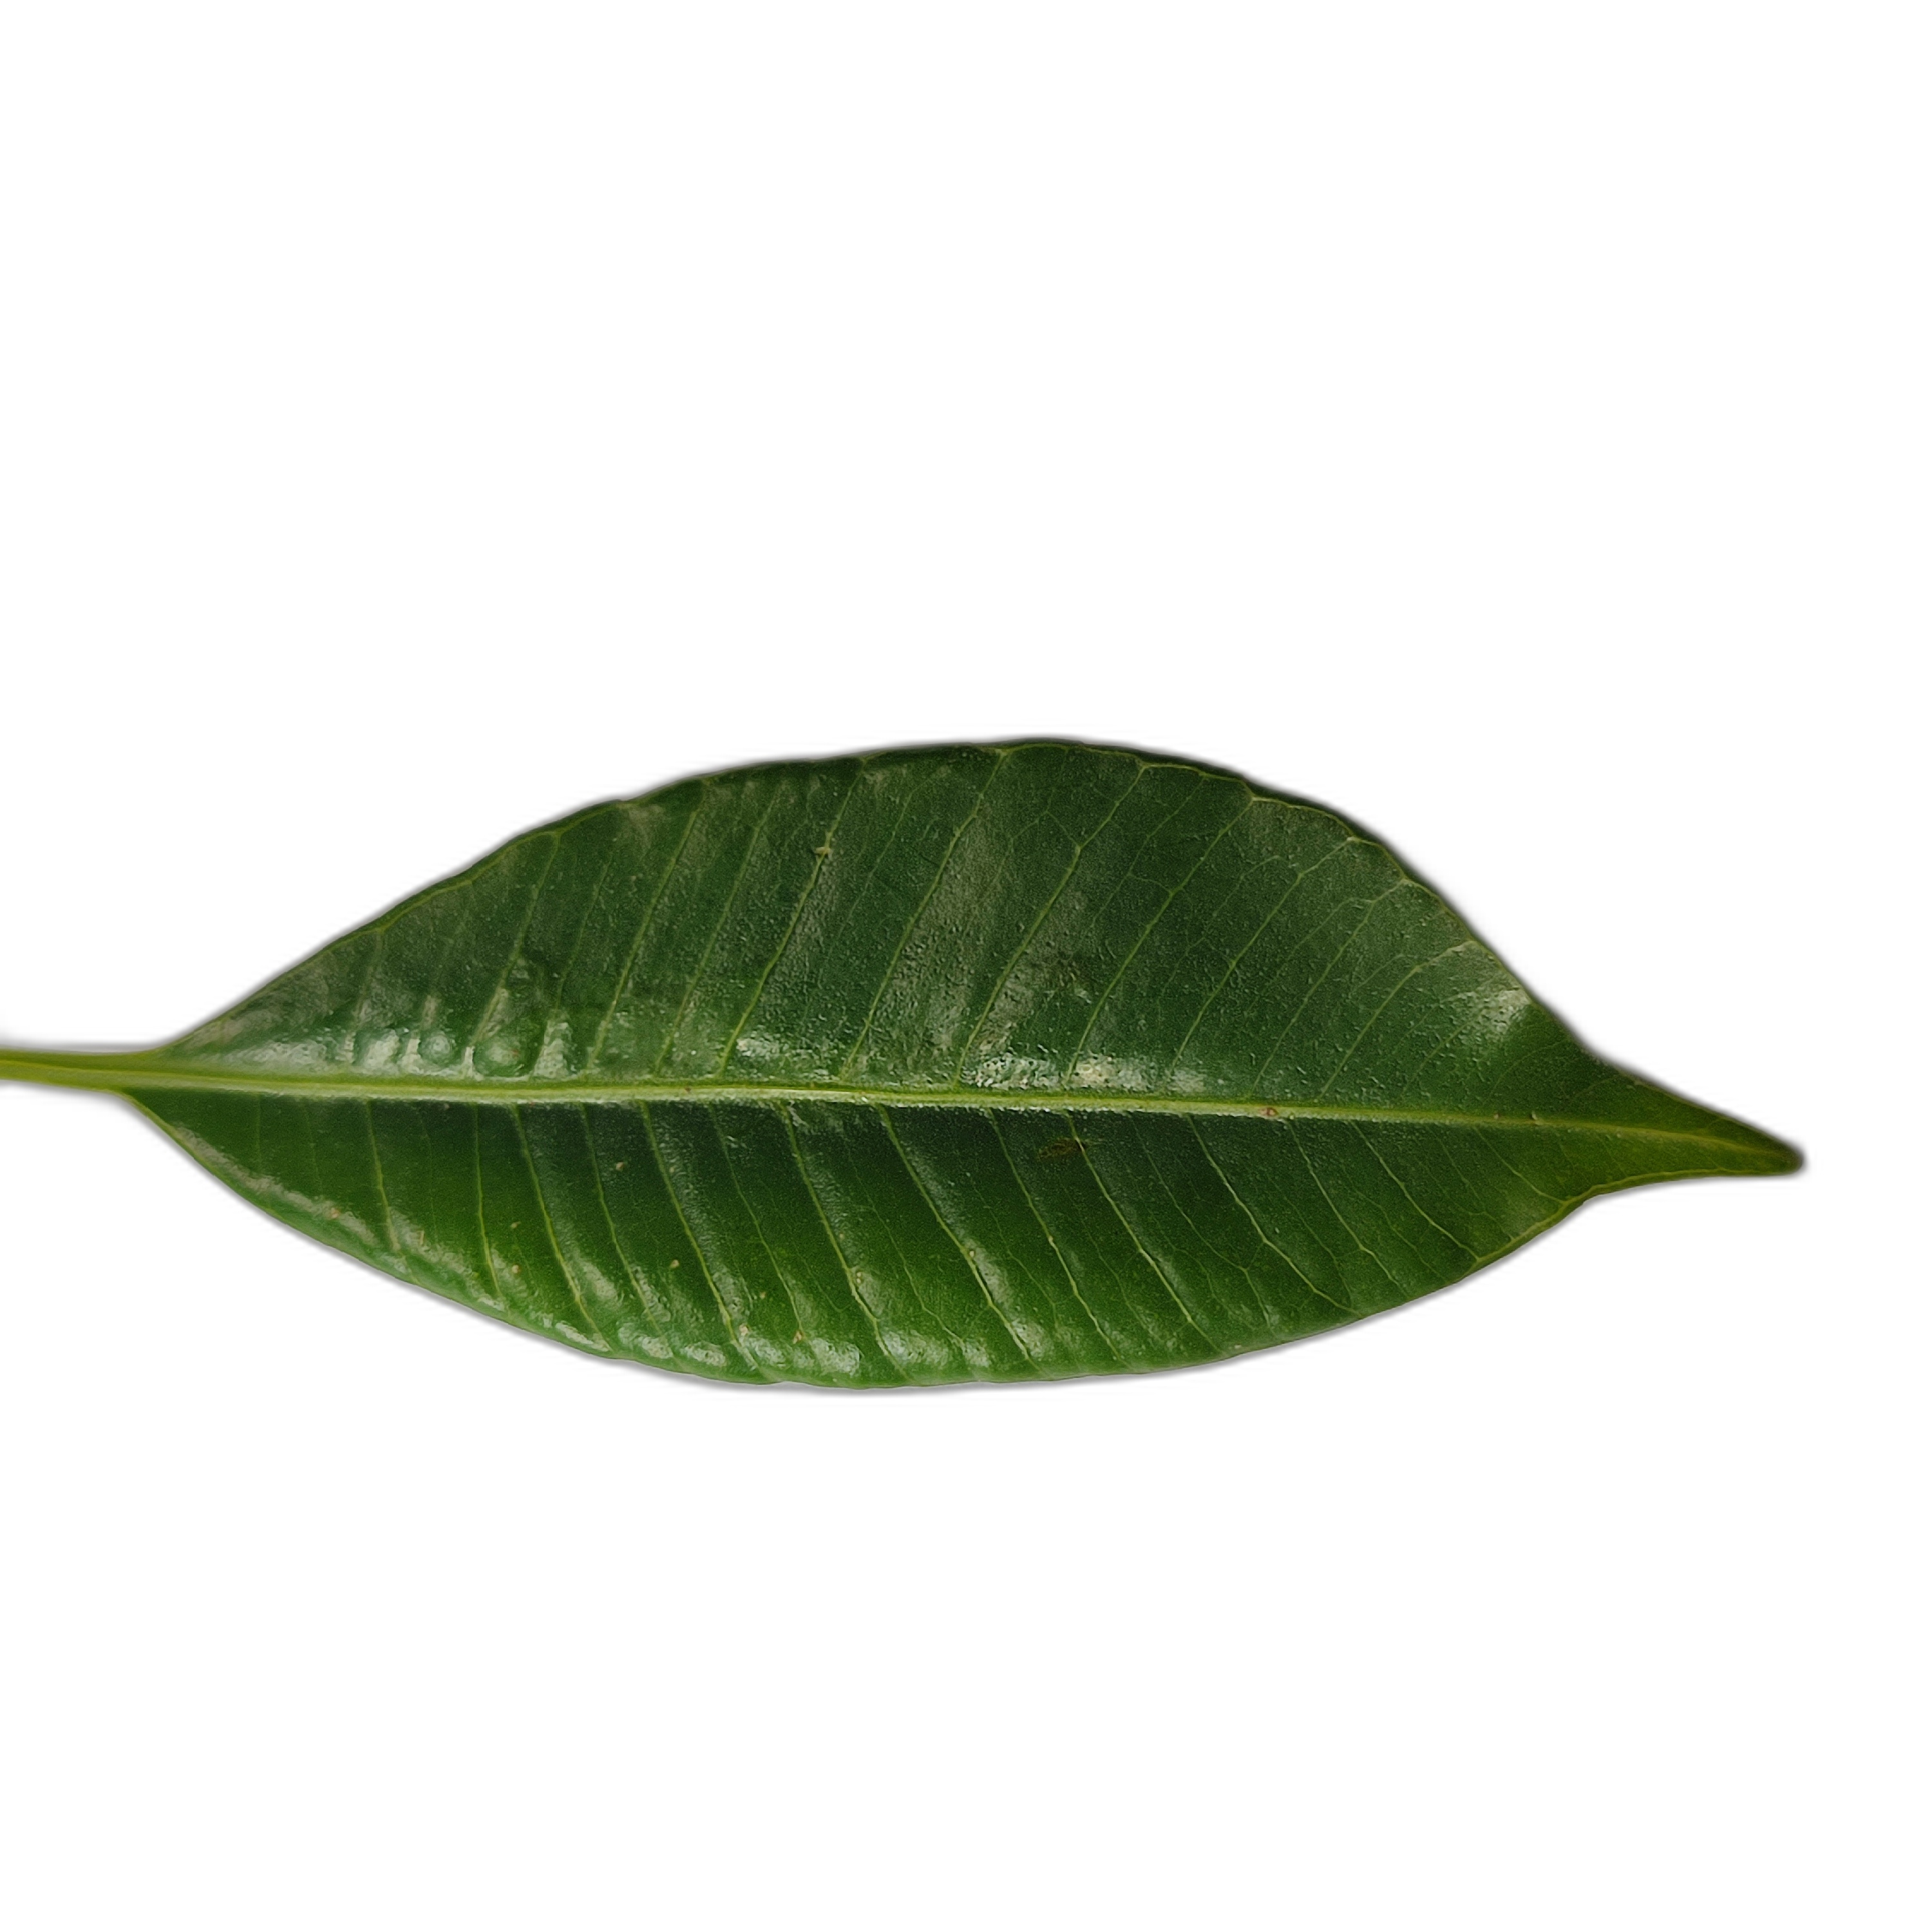
Label: healthy